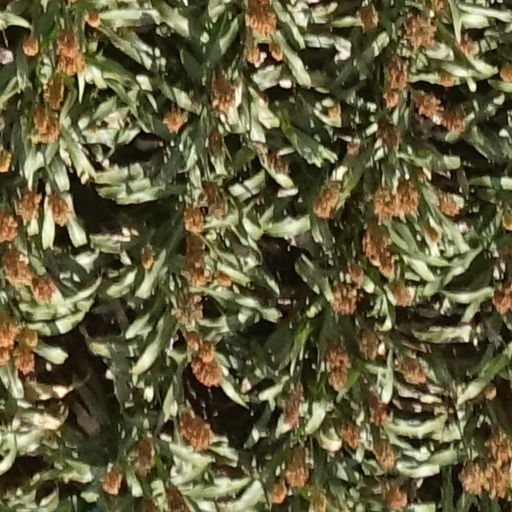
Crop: sorghum